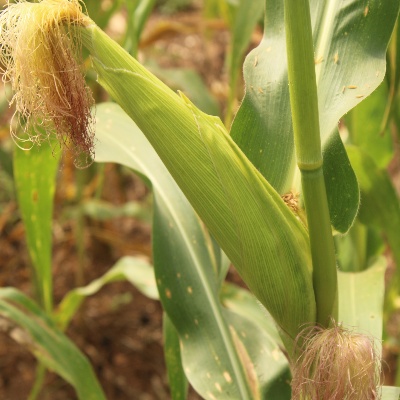
Crop: Maize
Condition: leaf spot